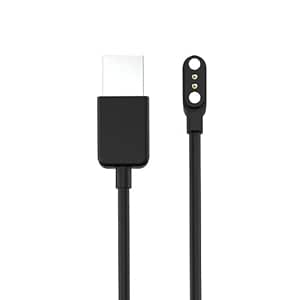
Noise_Colorfit Smart Watch Charger 2 Pin USB Fast Charger Magnetic Charging Cable Adapter (Smart Watch Charger 2 pin)
Category: Electronics
Price: 249 (list price: 999)
Rating: 4.5 (38 ratings)
About this product: Specially designed for Noise Smartwatch|Perfect Fit. USB charging cable, high-quality charger for 2 Pin Watches.Not for any other models.|Mini and durable: Charge your device more securely when connected to USB power source on PC, Mac, Laptop or notebook and mobile phone.|Good replacement, make charging more convenient wherever in home, office or travel.|Charging method is by magnetic suction thimble contact.